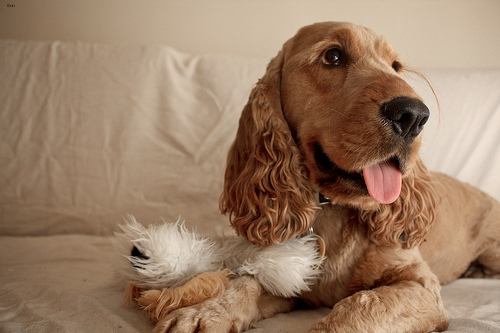
Breed: english_cocker_spaniel